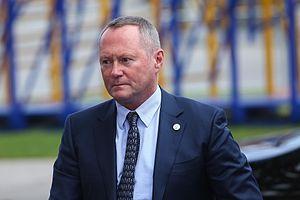
Michael O'Flaherty est un avocat irlandais spécialisé en matière de droits de l'homme.